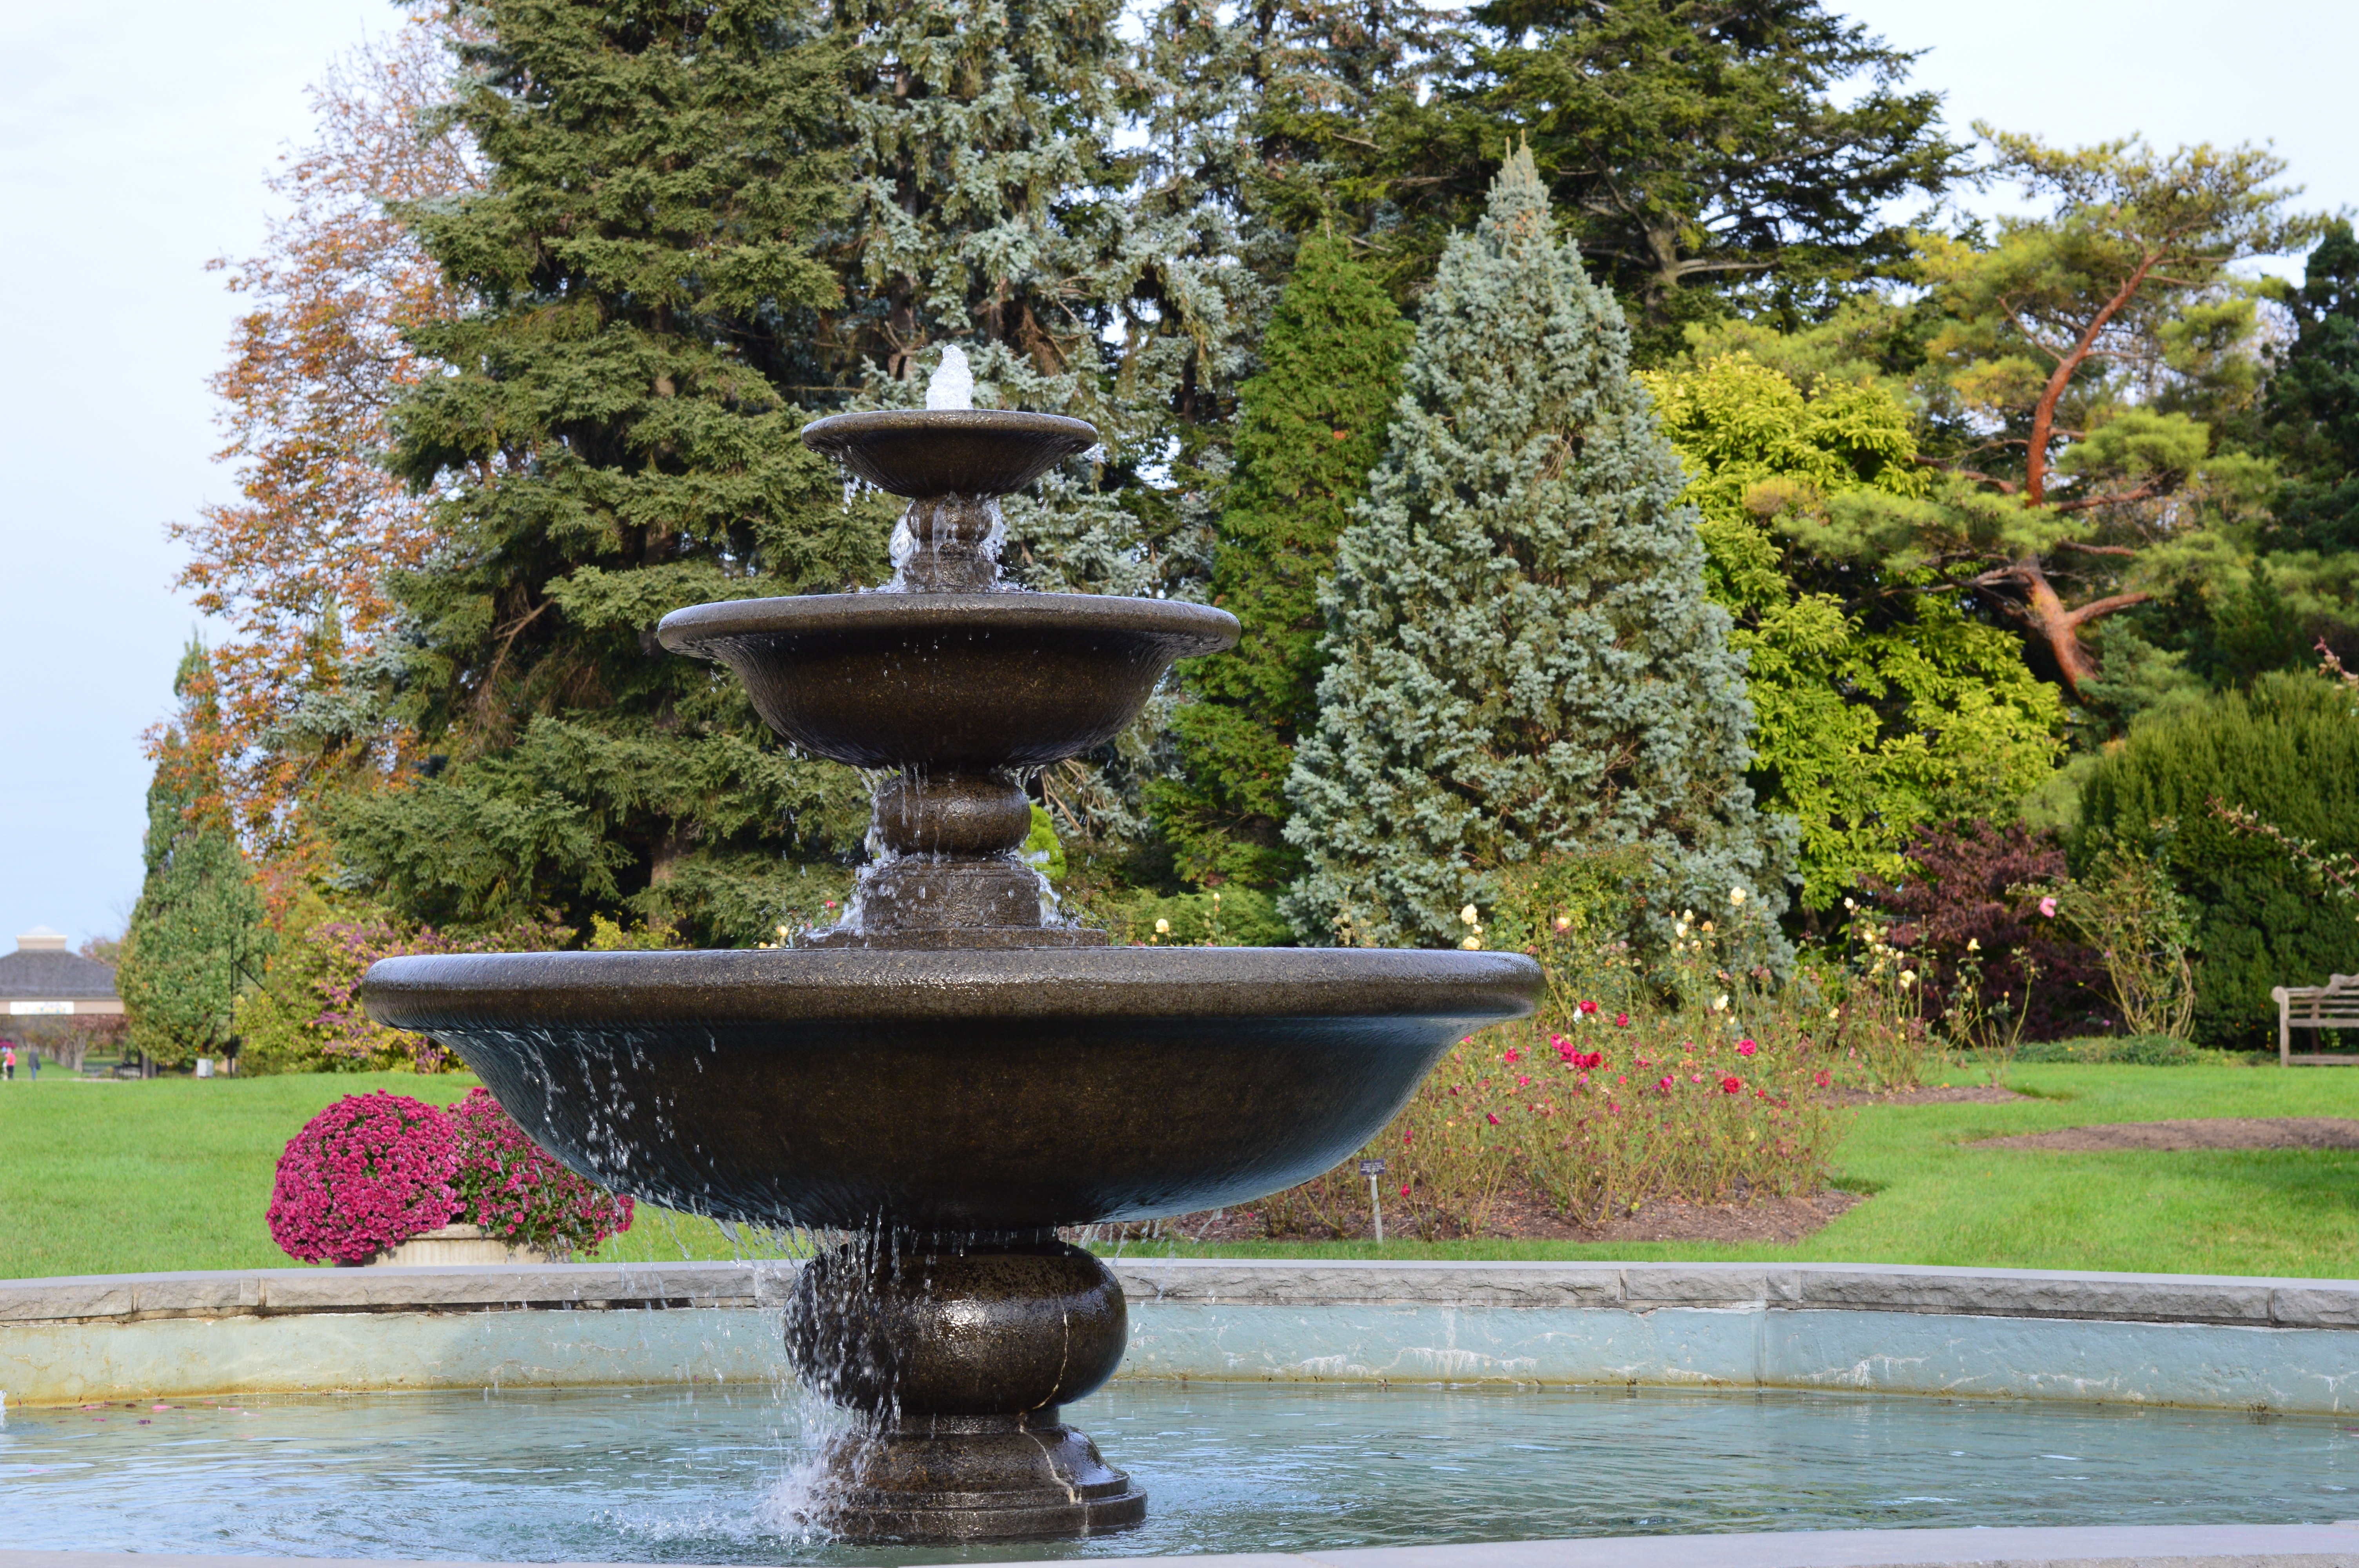
tree, water, nature, flower, pool, flowing, scenic, park, fresh, botany, garden, trees, landscaping, decorative, fountain, gardens, water feature, manicured, cascading